Cyclone Winifred

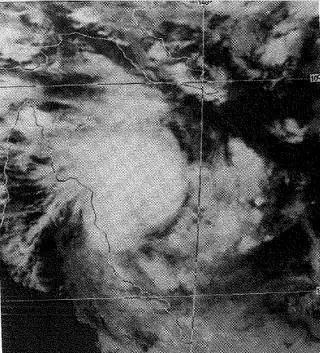
Winifred approaching the coast of northern Queensland

One person was struck and injured by an uprooted tree at Atherton, which suffered the loss of one house. All residences in Cardwell endured some degree of damage, with six unroofed, and the town itself was without power. Roads in Charters Towers were obstructed, and minor damage was observed at Cowley Beach, Dunk Island, and East Russell. Nearly all buildings in El Arish were damaged, and at Gordonvale, flooding inflicted widespread crop damage and winds toppled trees and power lines. Flood waters cut off the town of Halifax and inundated local businesses. Although no structural damage was recorded in Herberton, the cyclone uprooted trees, crippled Archer Bridge above Kennedy Creek, and halted electrical and telephone service. Mena Creek was completely cut off, and at Malanda, 30 homes experienced damage and 20 farms were wrecked. At Millaa Millaa, the cyclone damaged 12 dwellings, and hundreds of barns, also impeding access to power and water supplies. Meanwhile, at Miriwinni, winds damaged 50 houses, toppled electrical wires, and strewed roads with debris. Despite the fact that flooding was less serious at Kurrimine Beach, the storm still damaged dozens of houses and toppled electrical poles, with the towns of Ravenshoe and Silkwood experiencing power outages following the disturbance's passage. Although only inconsequential residential damage occurred at Woopen Creek and Yungaburra, damage at Tully was more serious, with considerable flooding, destruction to six houses, damage to a police station, and a localized blackout.